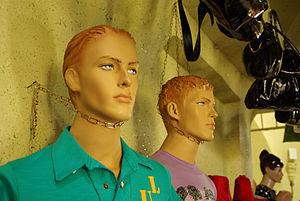
Mannequins en chaines au bazar de Kashan, Iran